Lukas Mühlemann

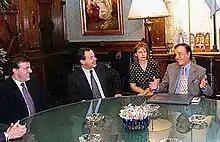
Mühlemann third from the right with Carlos Menem in 1996

Lukas Mühlemann (born 26 May 1950, Zurich, Switzerland) is a Swiss bank manager and business executive.